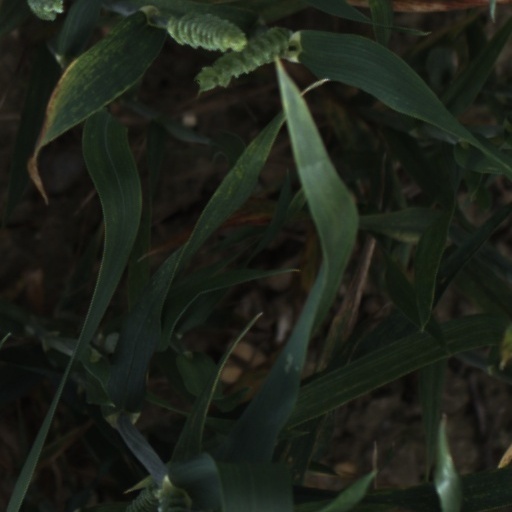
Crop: wheat